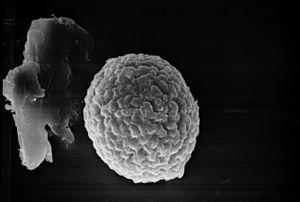
Tilletia est un genre de champignons basidiomycètes de la famille des Tilletiaceae.
Tilletia indica est une espèce de champignons basidiomycètes de la famille des Tilletiaceae, responsable de la carie de Karnal sur blé. Tilletia indica est considéré comme un organisme de quarantaine par l'OEPP.